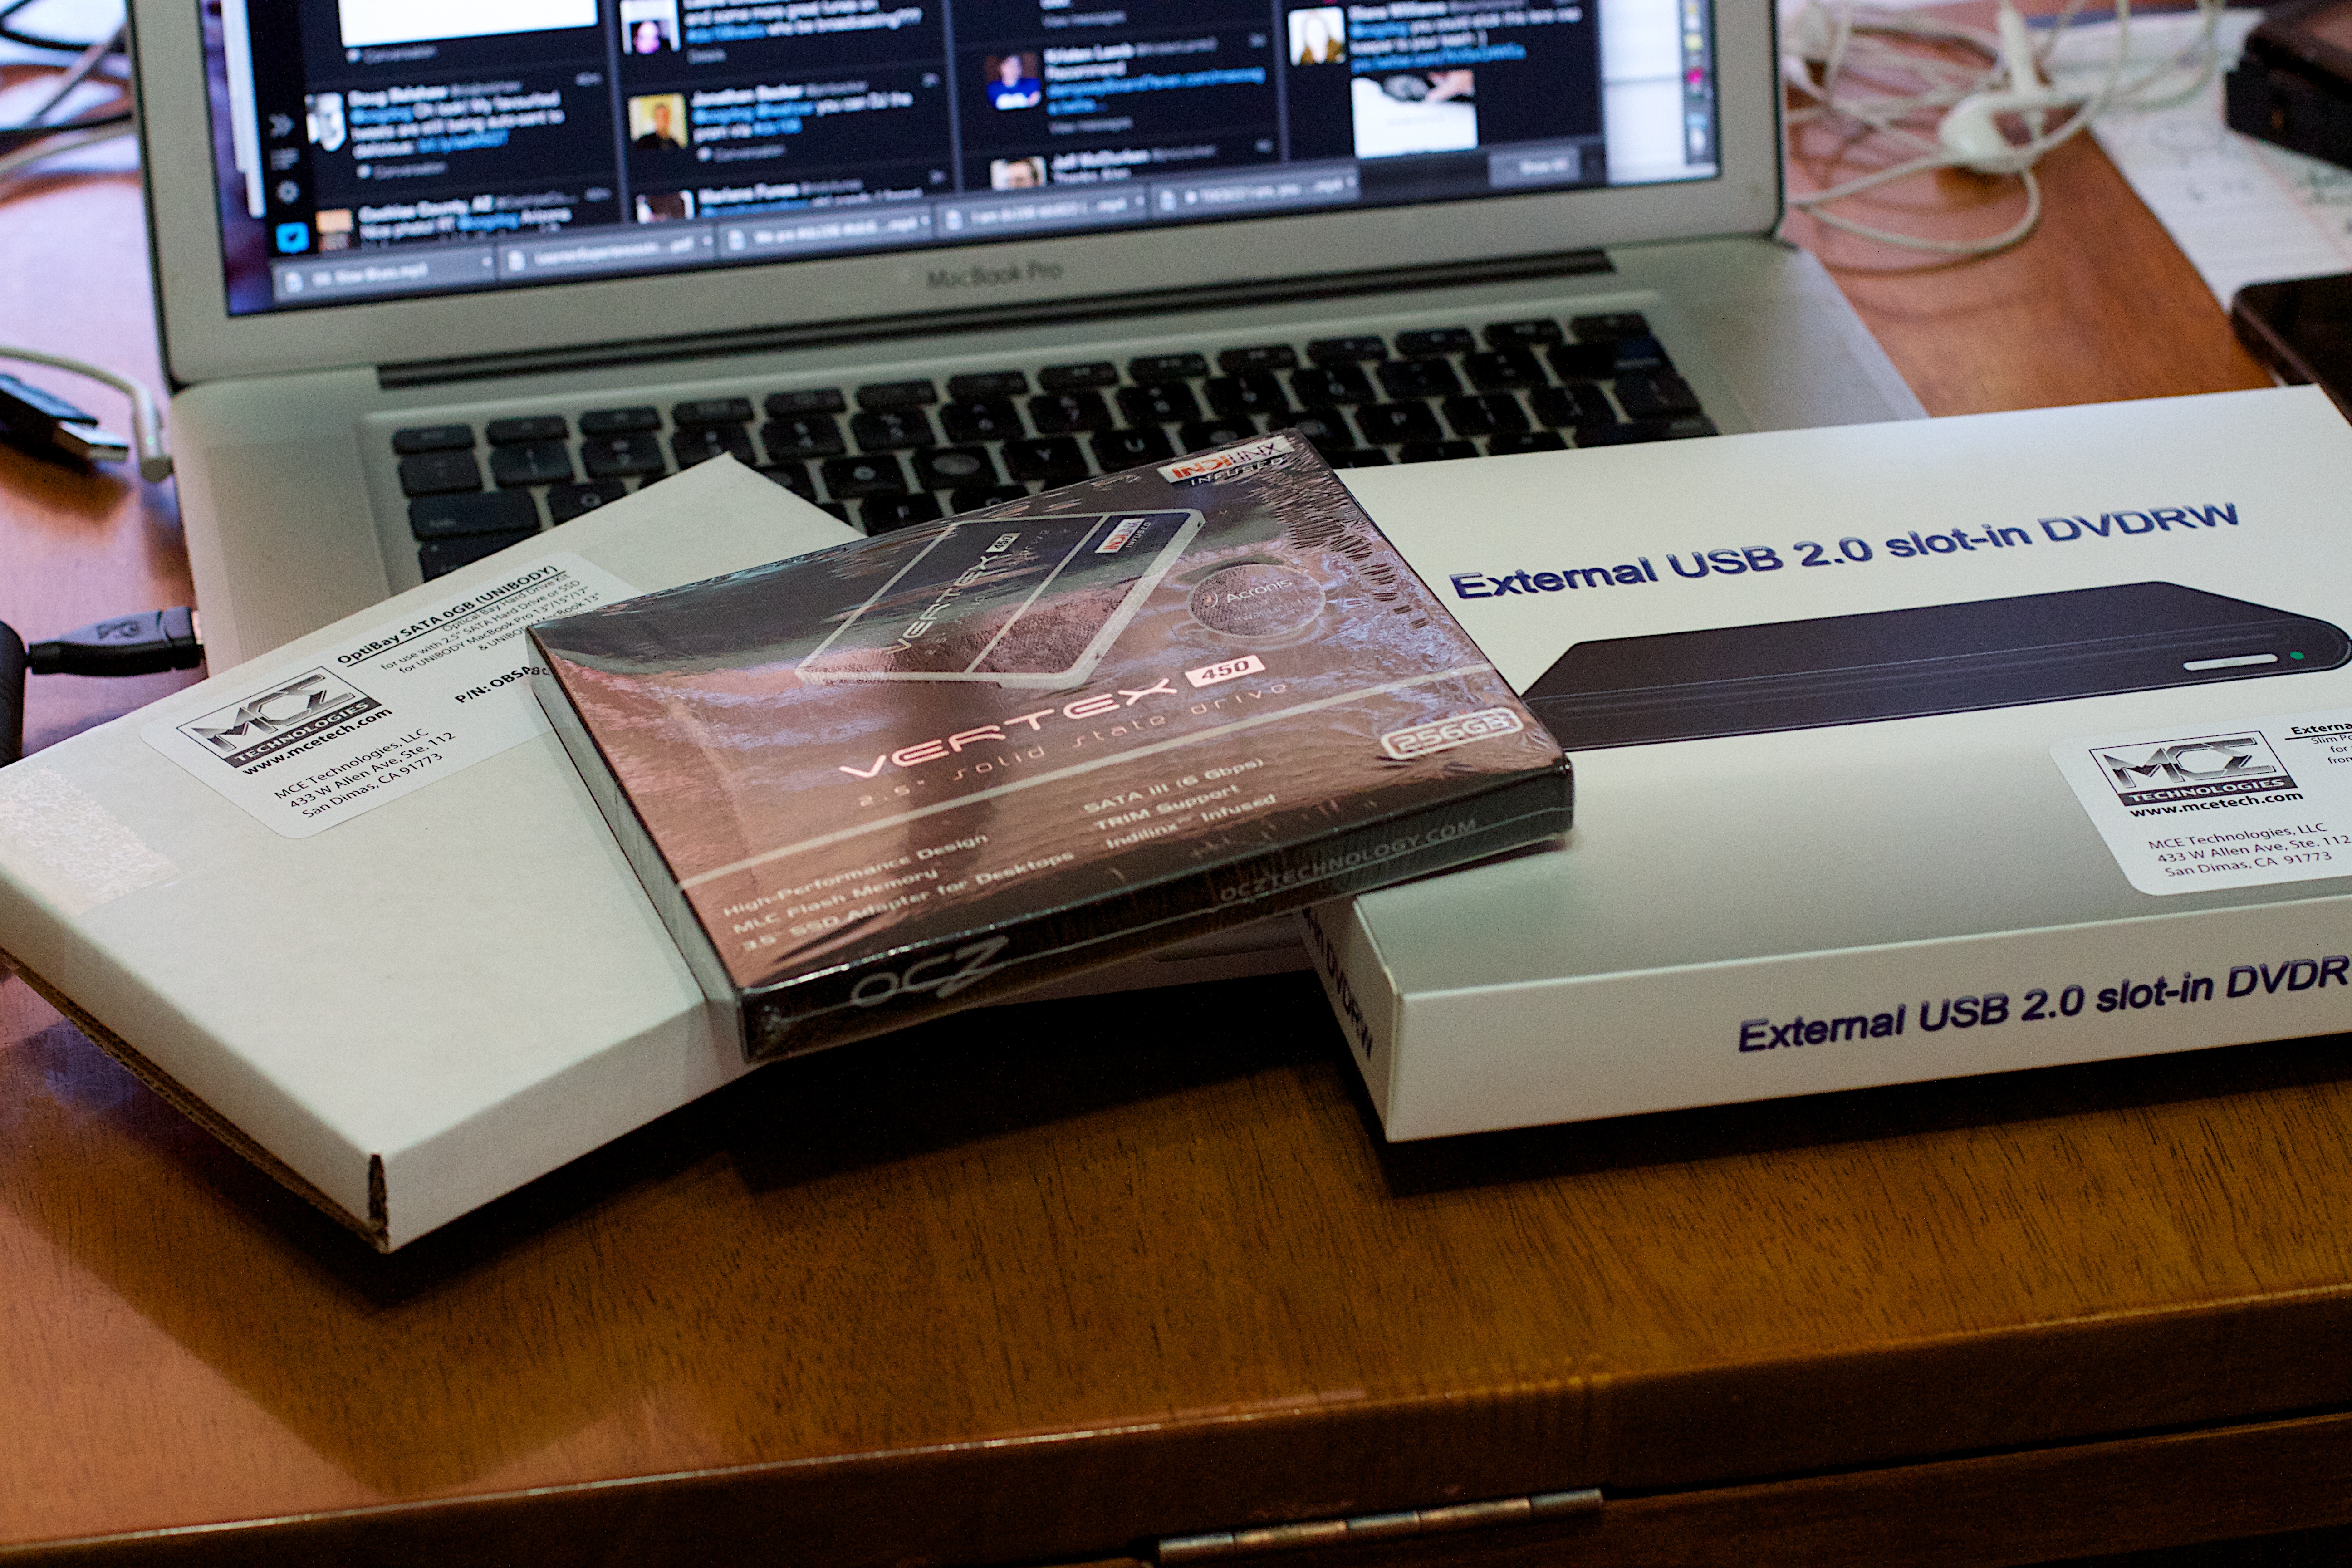
technology, gadget, multimedia, personal computer hardware, compact disc